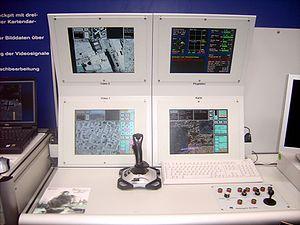
Le Luna X 2000 est un drone tactique de reconnaissance et de guerre électronique, en service dans la Bundeswehr depuis mars 2000, et fabriqué par l'Allemand EMT Penzberg